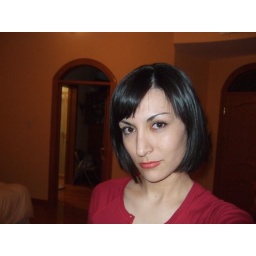
Everyday there's a girl in the mirror asking me what are you doing here.